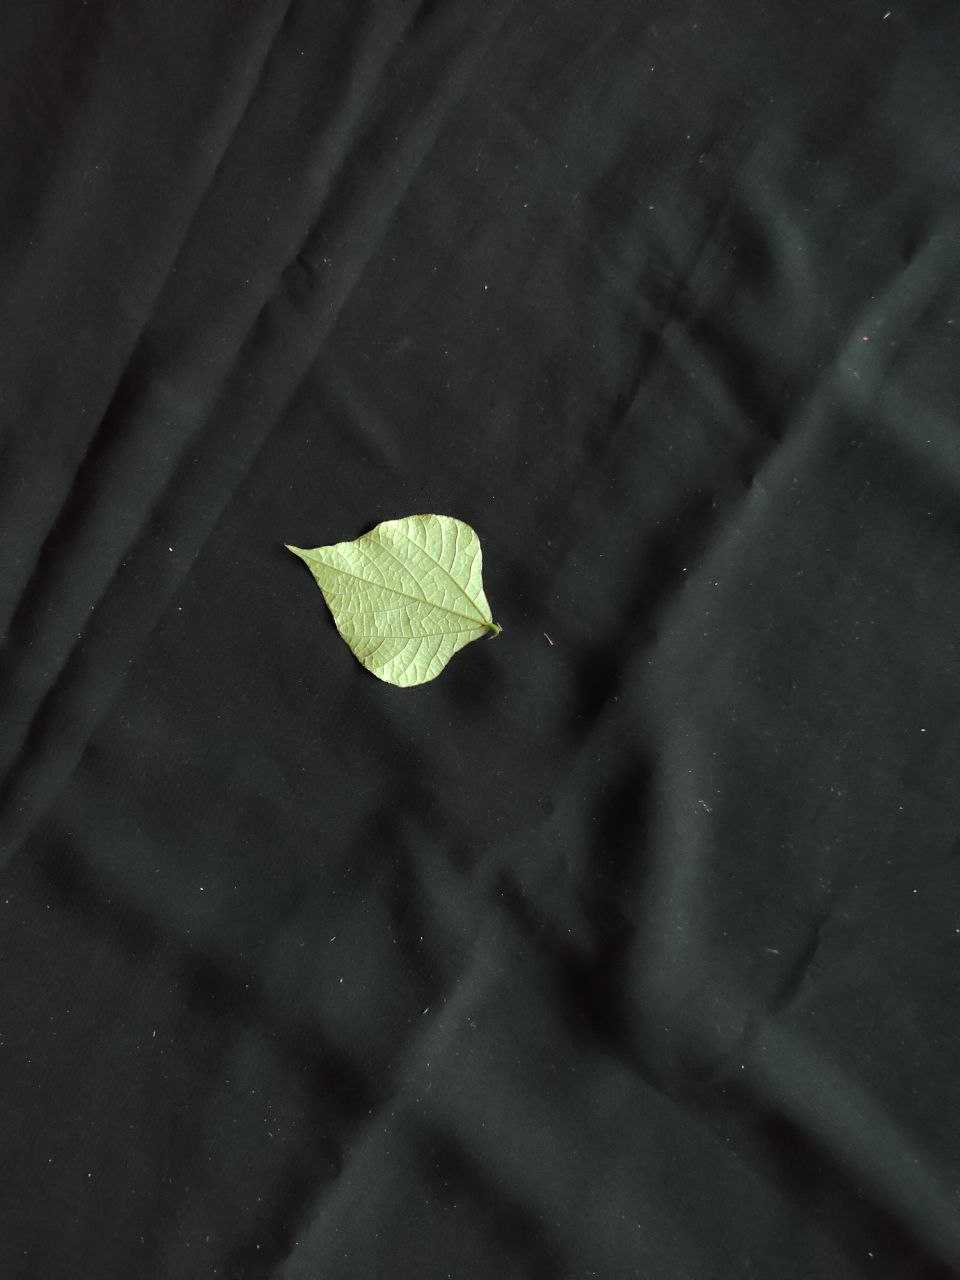
Crop: bean
Leaf condition: Fresh Leaf